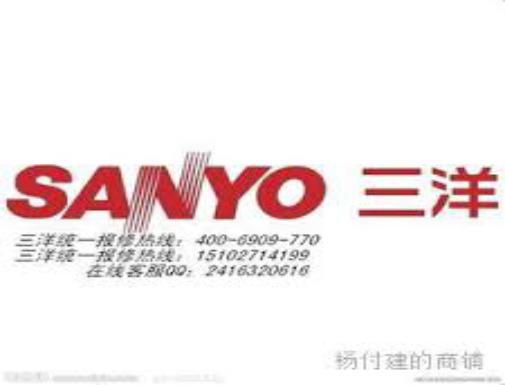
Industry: Electronic